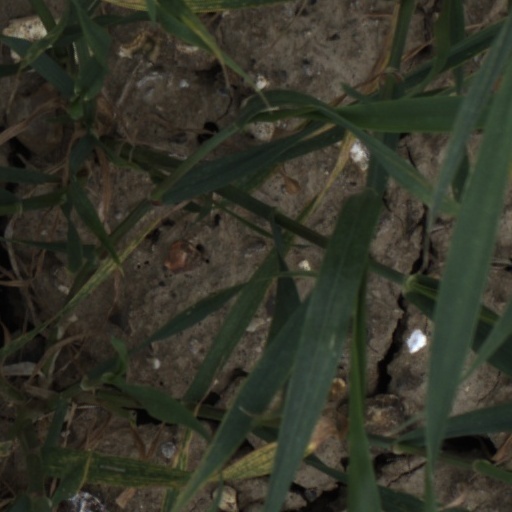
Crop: wheat